John Torrance

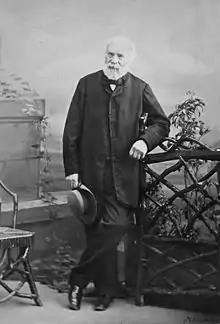

John Torrance (June 8, 1786 – January 20, 1870) was a merchant and entrepreneur of Montreal, Lower Canada. He entered the railroad industry in the 1830s and ran steamboats on the St. Lawrence River. He was also a director of the Bank of Montreal and closely involved with many aspects to do with the progression of Montreal from the 1820s to the 1850s. His home, St. Antoine Hall, was one of the early estates of the Golden Square Mile.